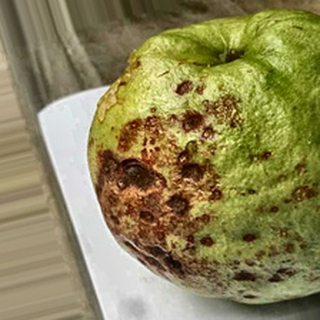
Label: guava_anthracnose